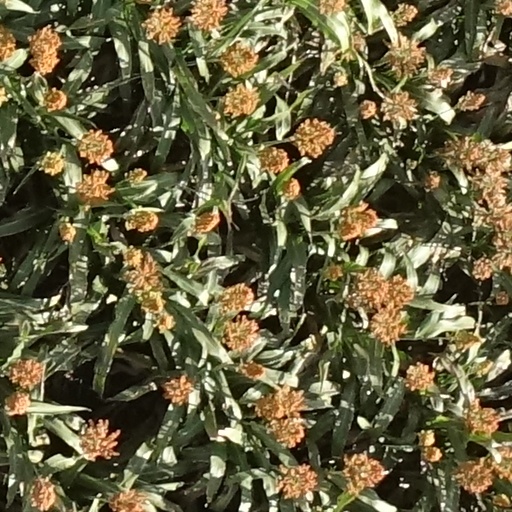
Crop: sorghum